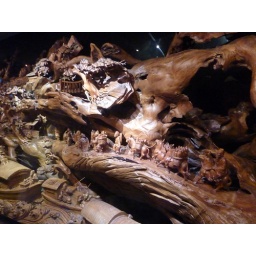
Found in the 'Chinese Provinces Pavilion' Inside the ground floor of the Chinese Pavilion.